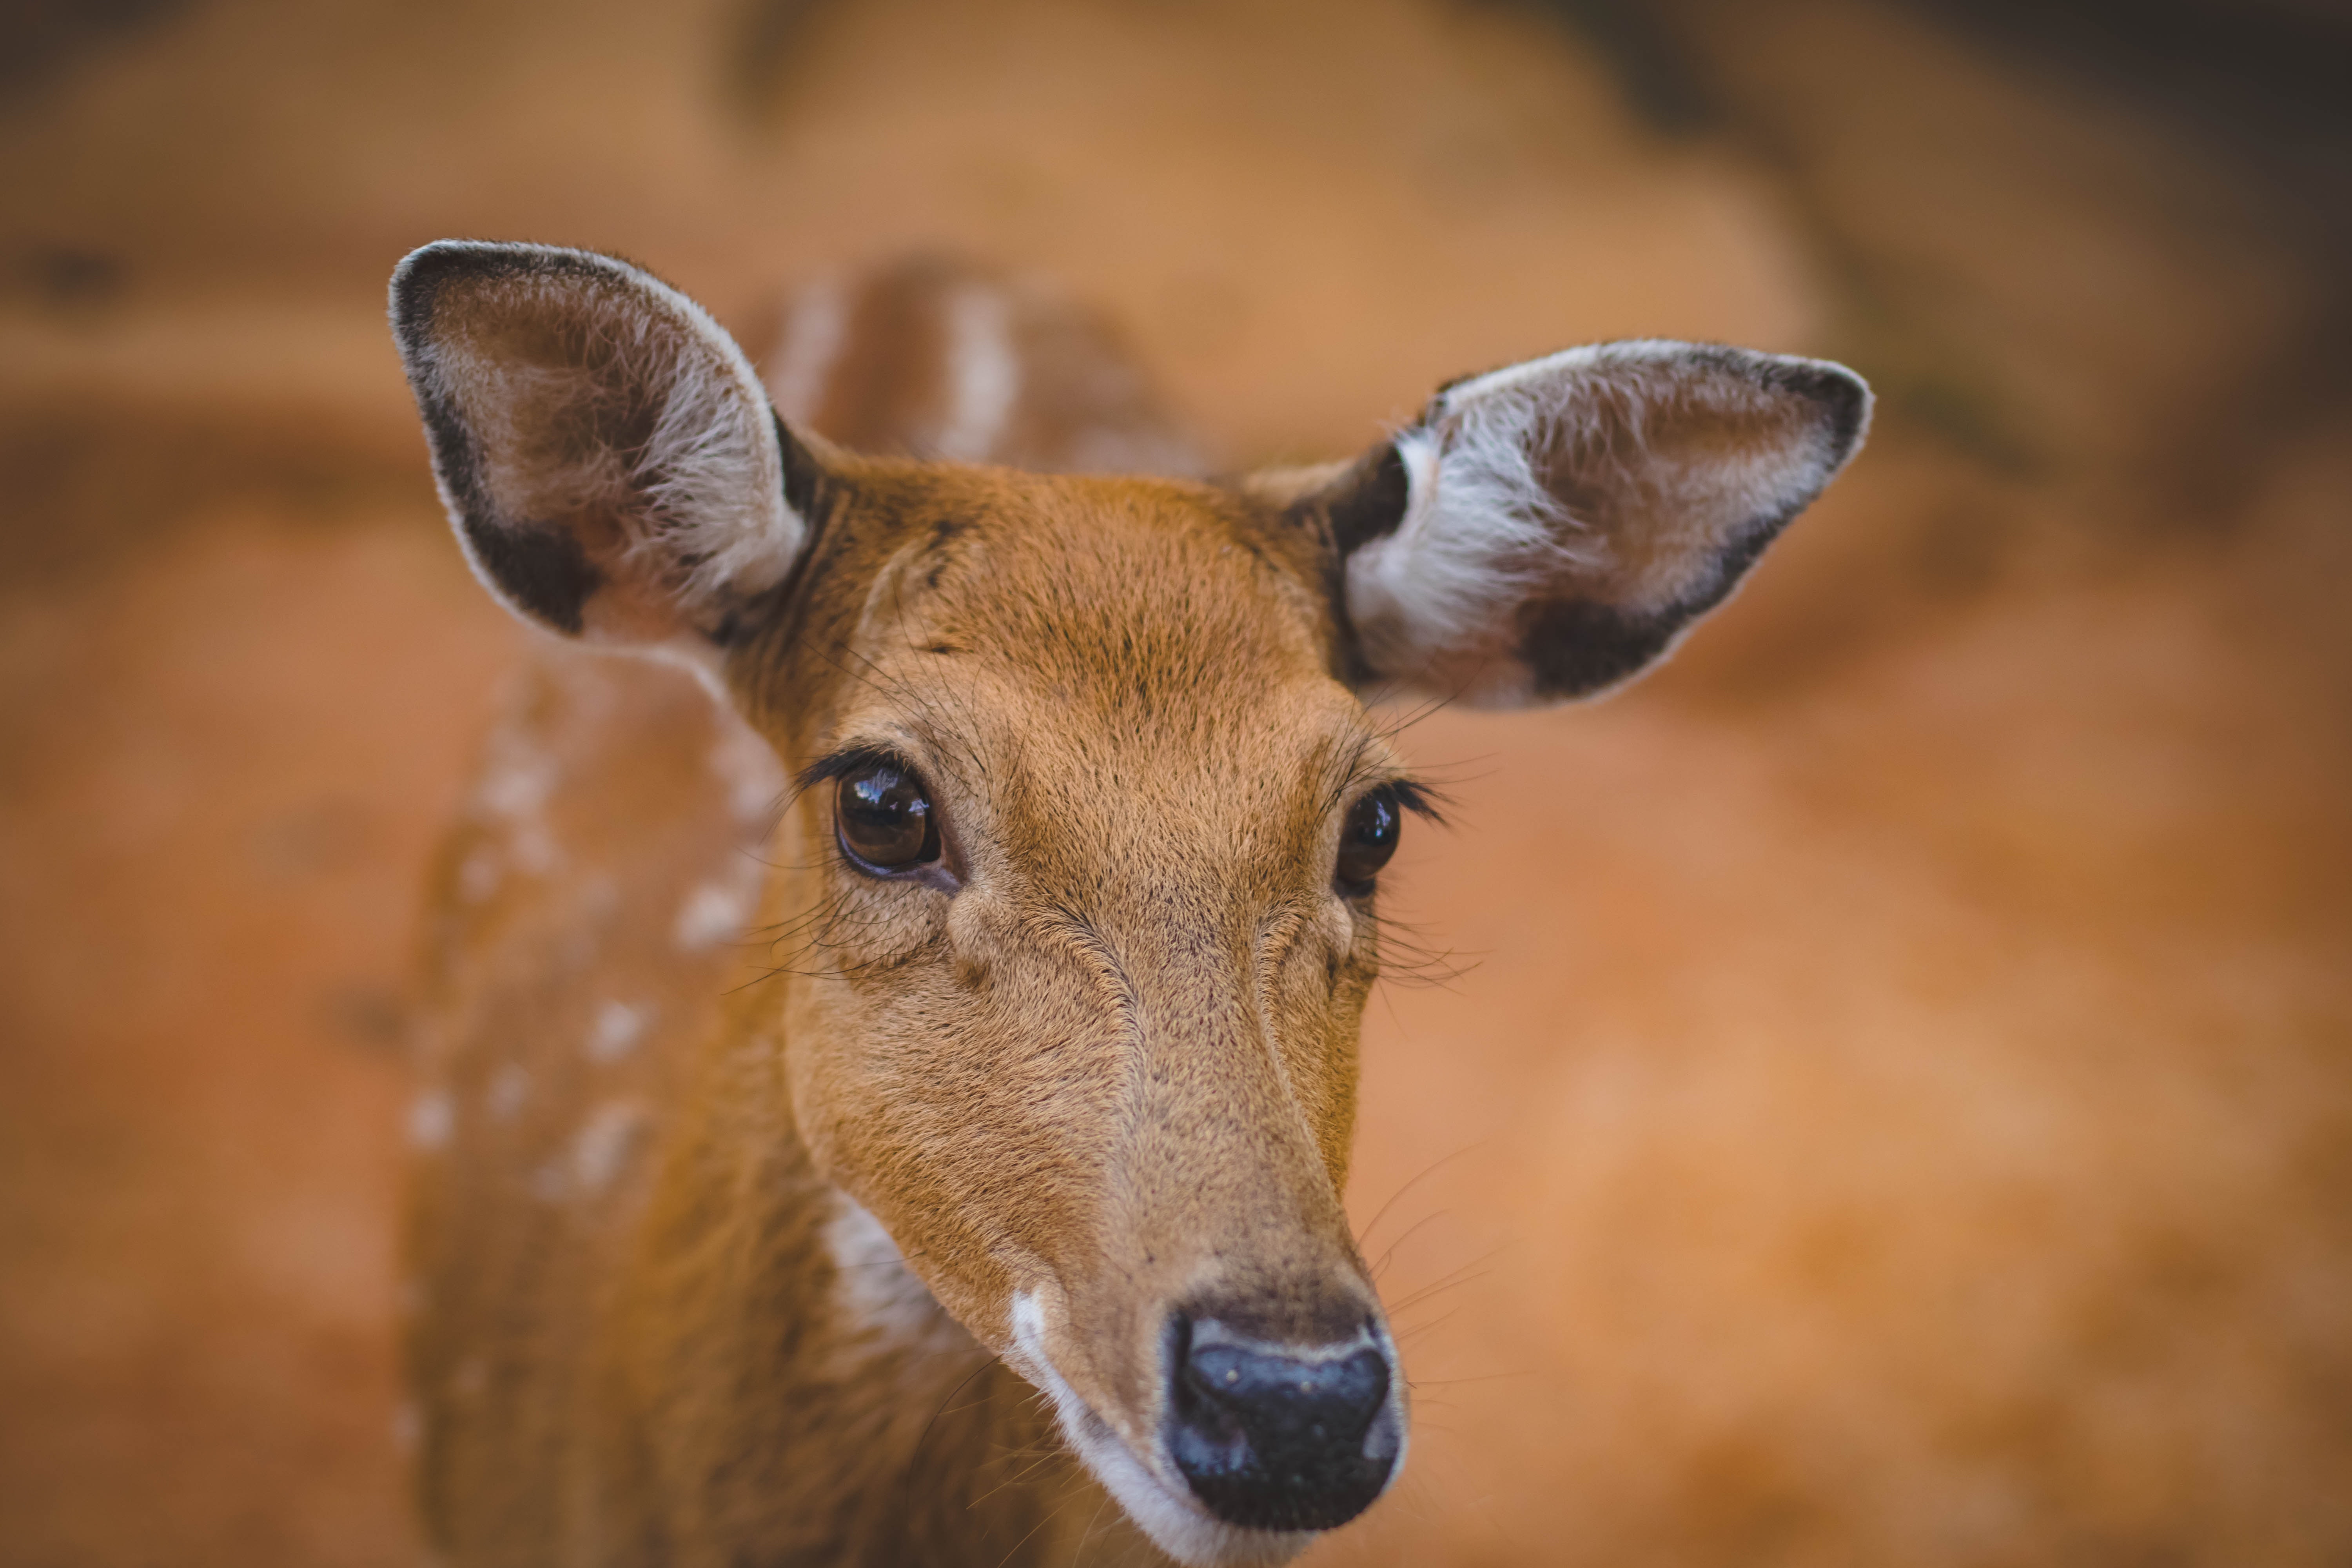
vertebrate, wildlife, mammal, deer, terrestrial animal, antler, impala, snout, white tailed deer, fawn, antelope, horn, musk deer, whiskers